Answer in natural language. Considering the relative positions, is white rhombus toilet (highlighted by a green box) above or below wall paint (highlighted by a red box)? Choose between the following options: below or above
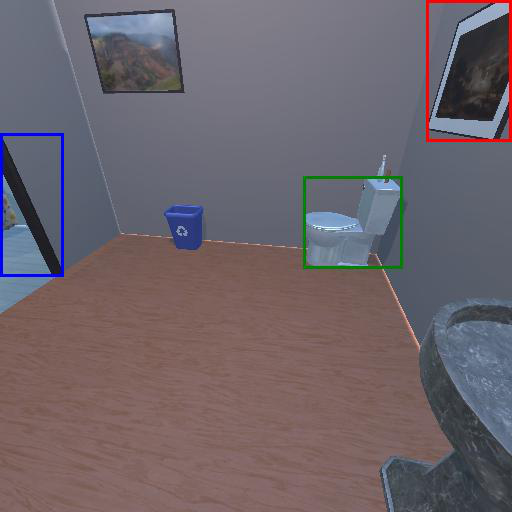
<answer>above</answer>